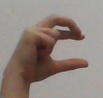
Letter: thal